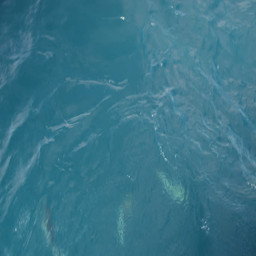
a full shot of fishes eating food on ocean then zooms out